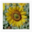
Label: sunflower